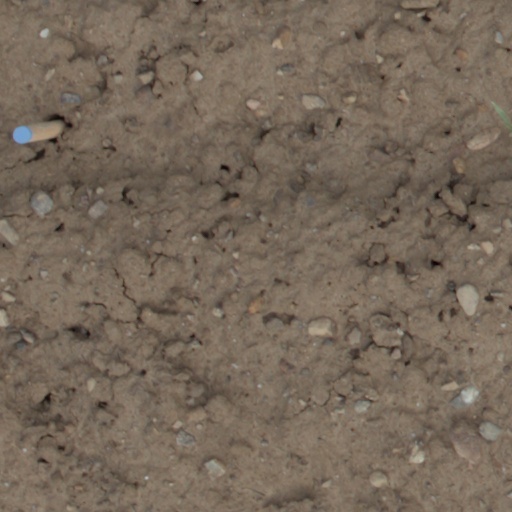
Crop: wheat